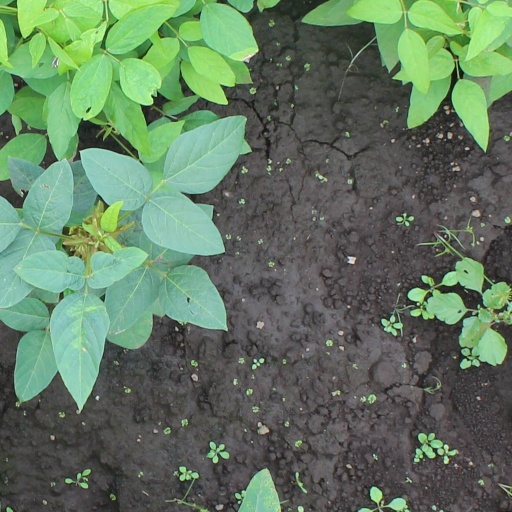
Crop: soybean